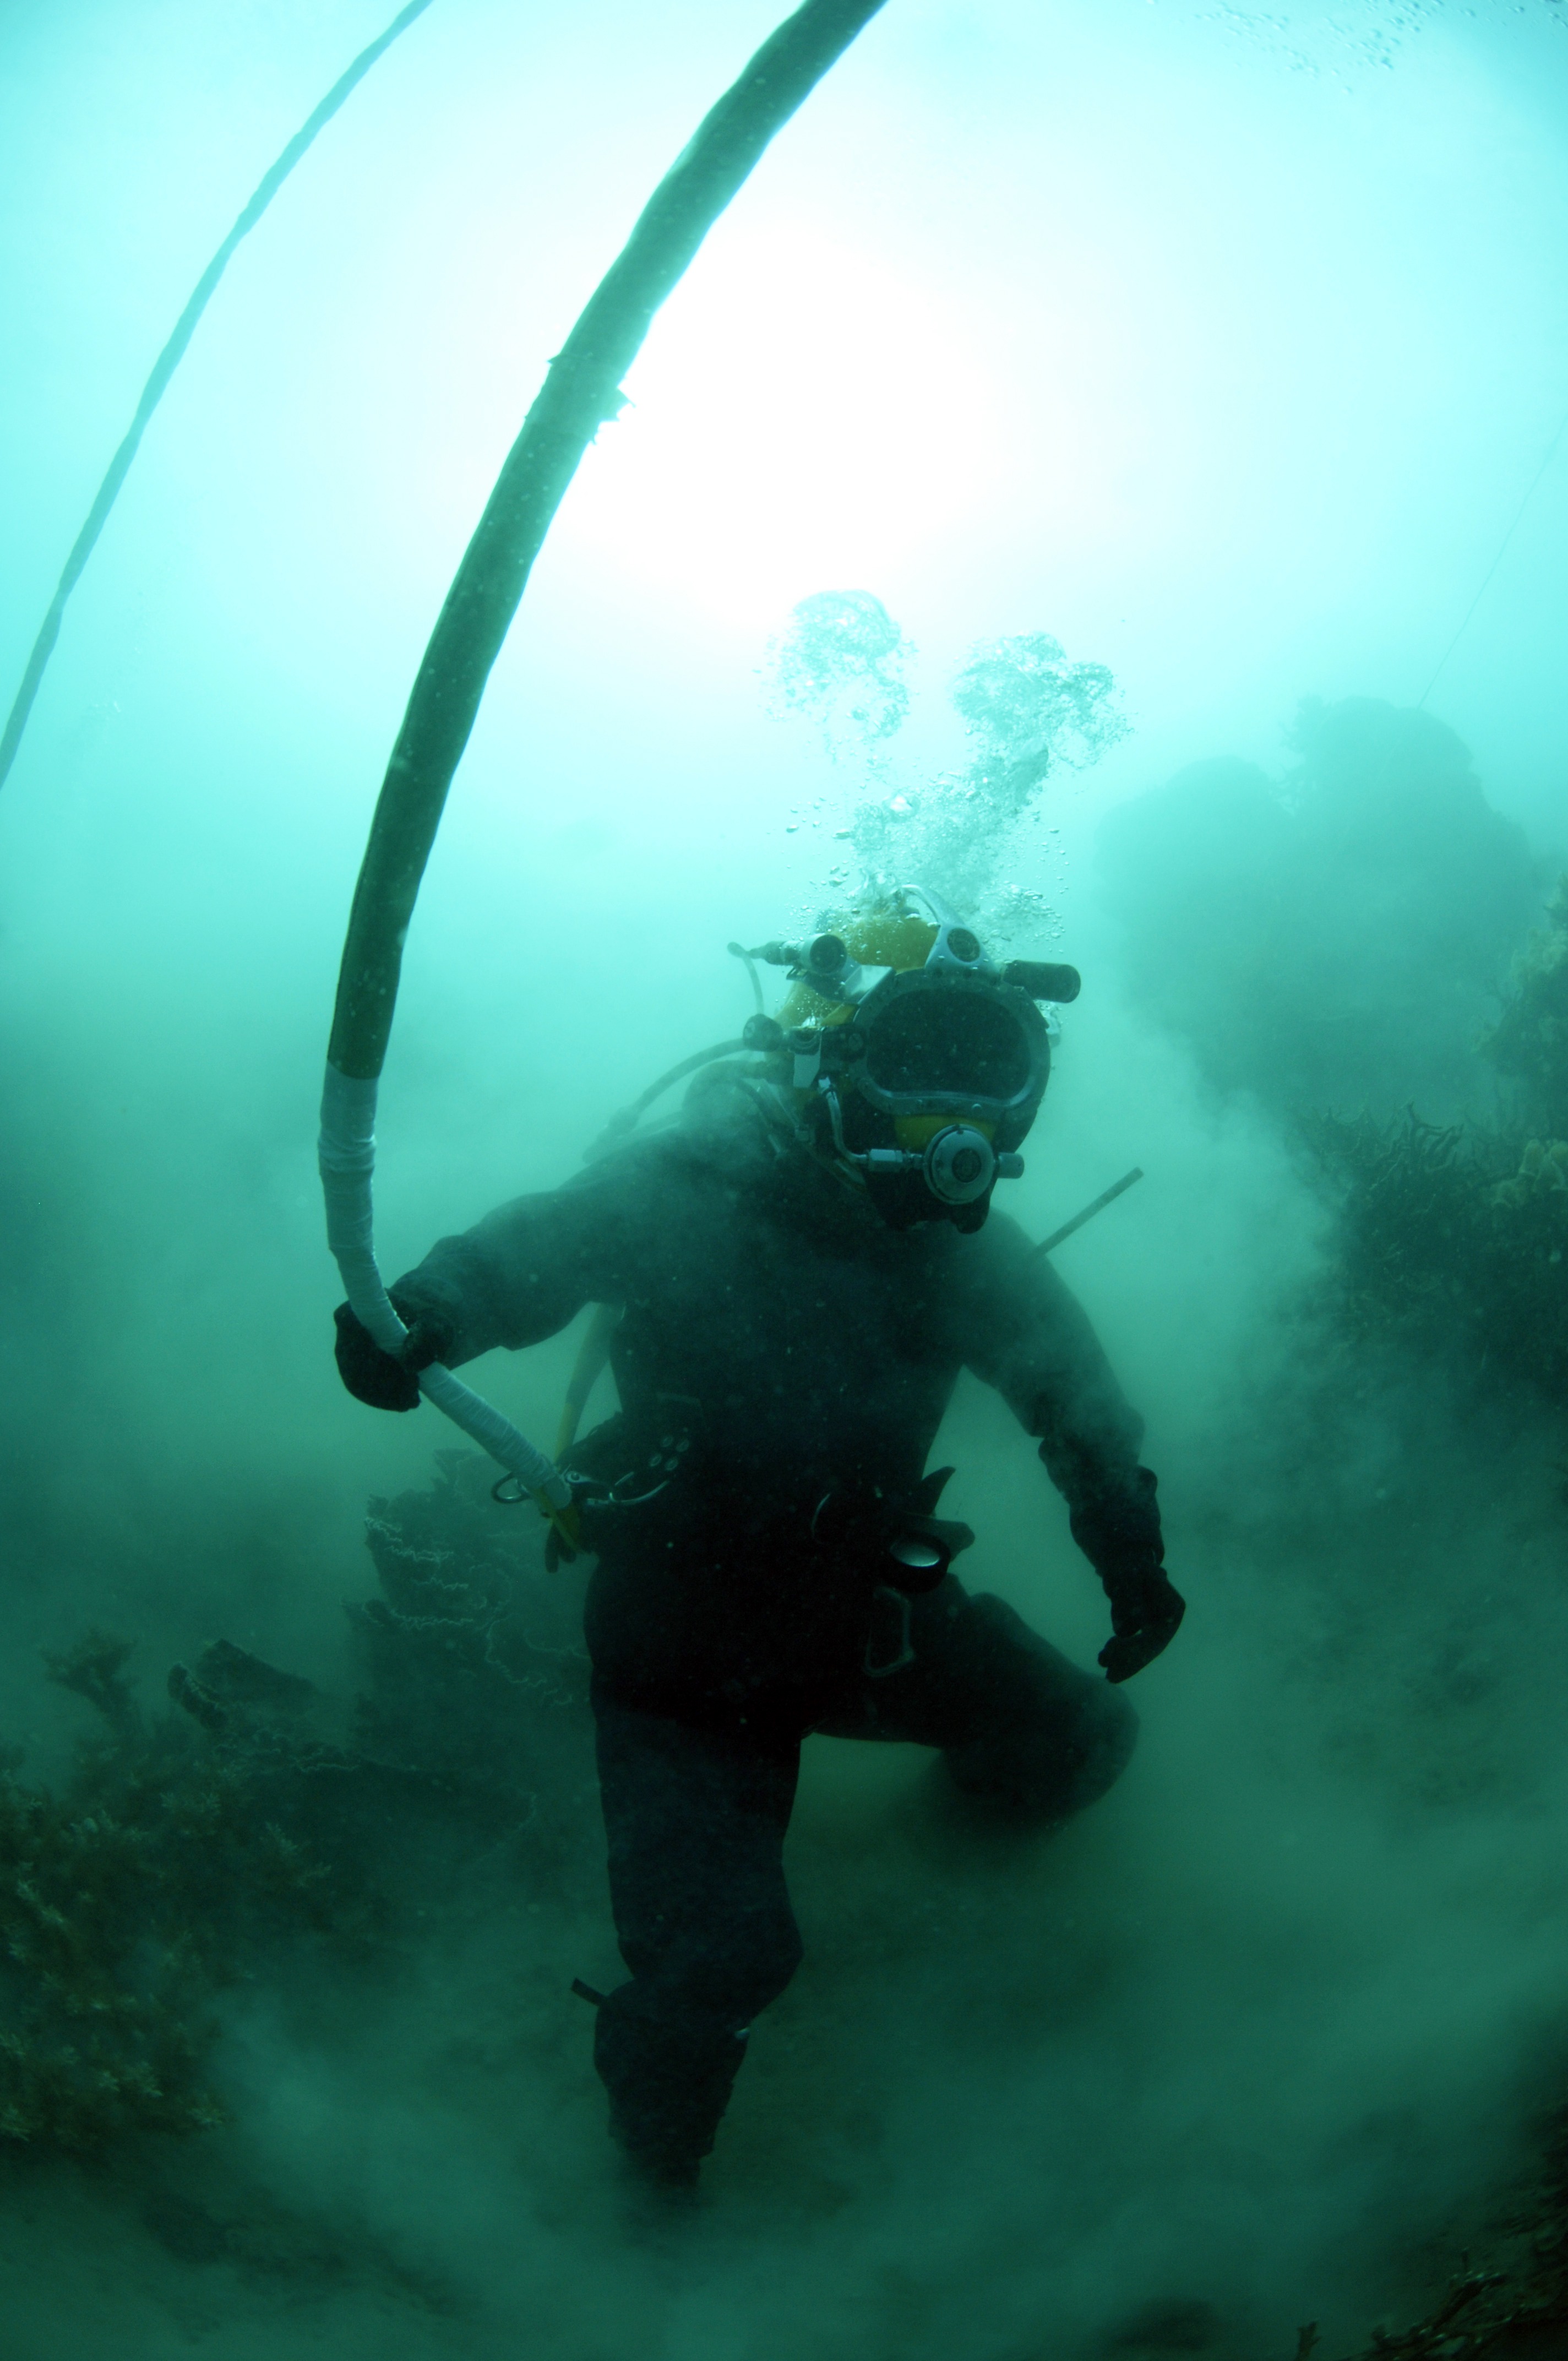
sea, water, ocean, recreation, diving, underwater, line, biology, freediving, diver, sports, bubbles, oxygen, water sport, scuba diving, outdoor recreation, marine biology, underwater diving